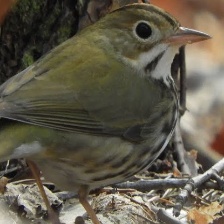
Species: OVENBIRD
Scientific name: SEIURUS AUROCAPILLA